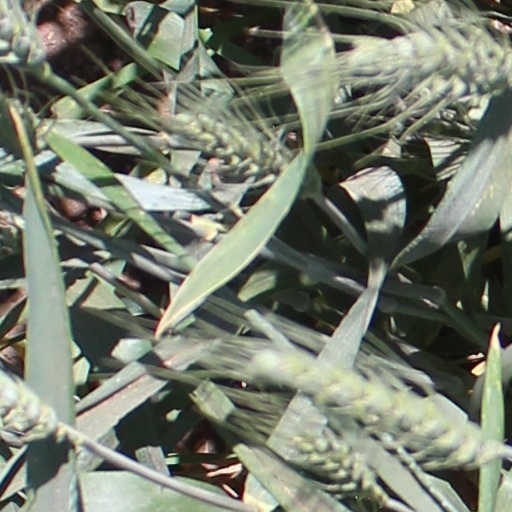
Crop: wheat